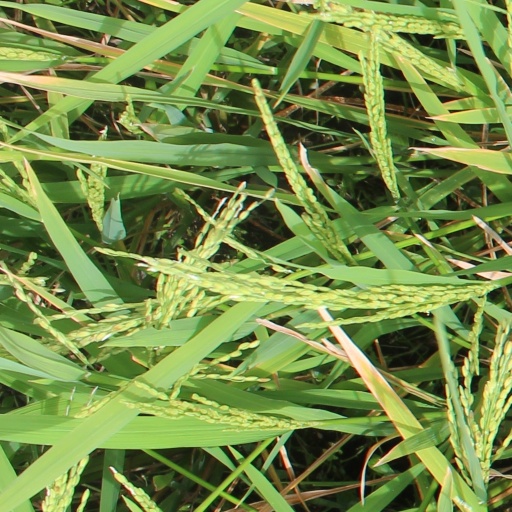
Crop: rice